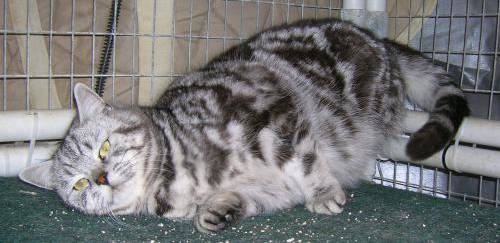
Label: cat